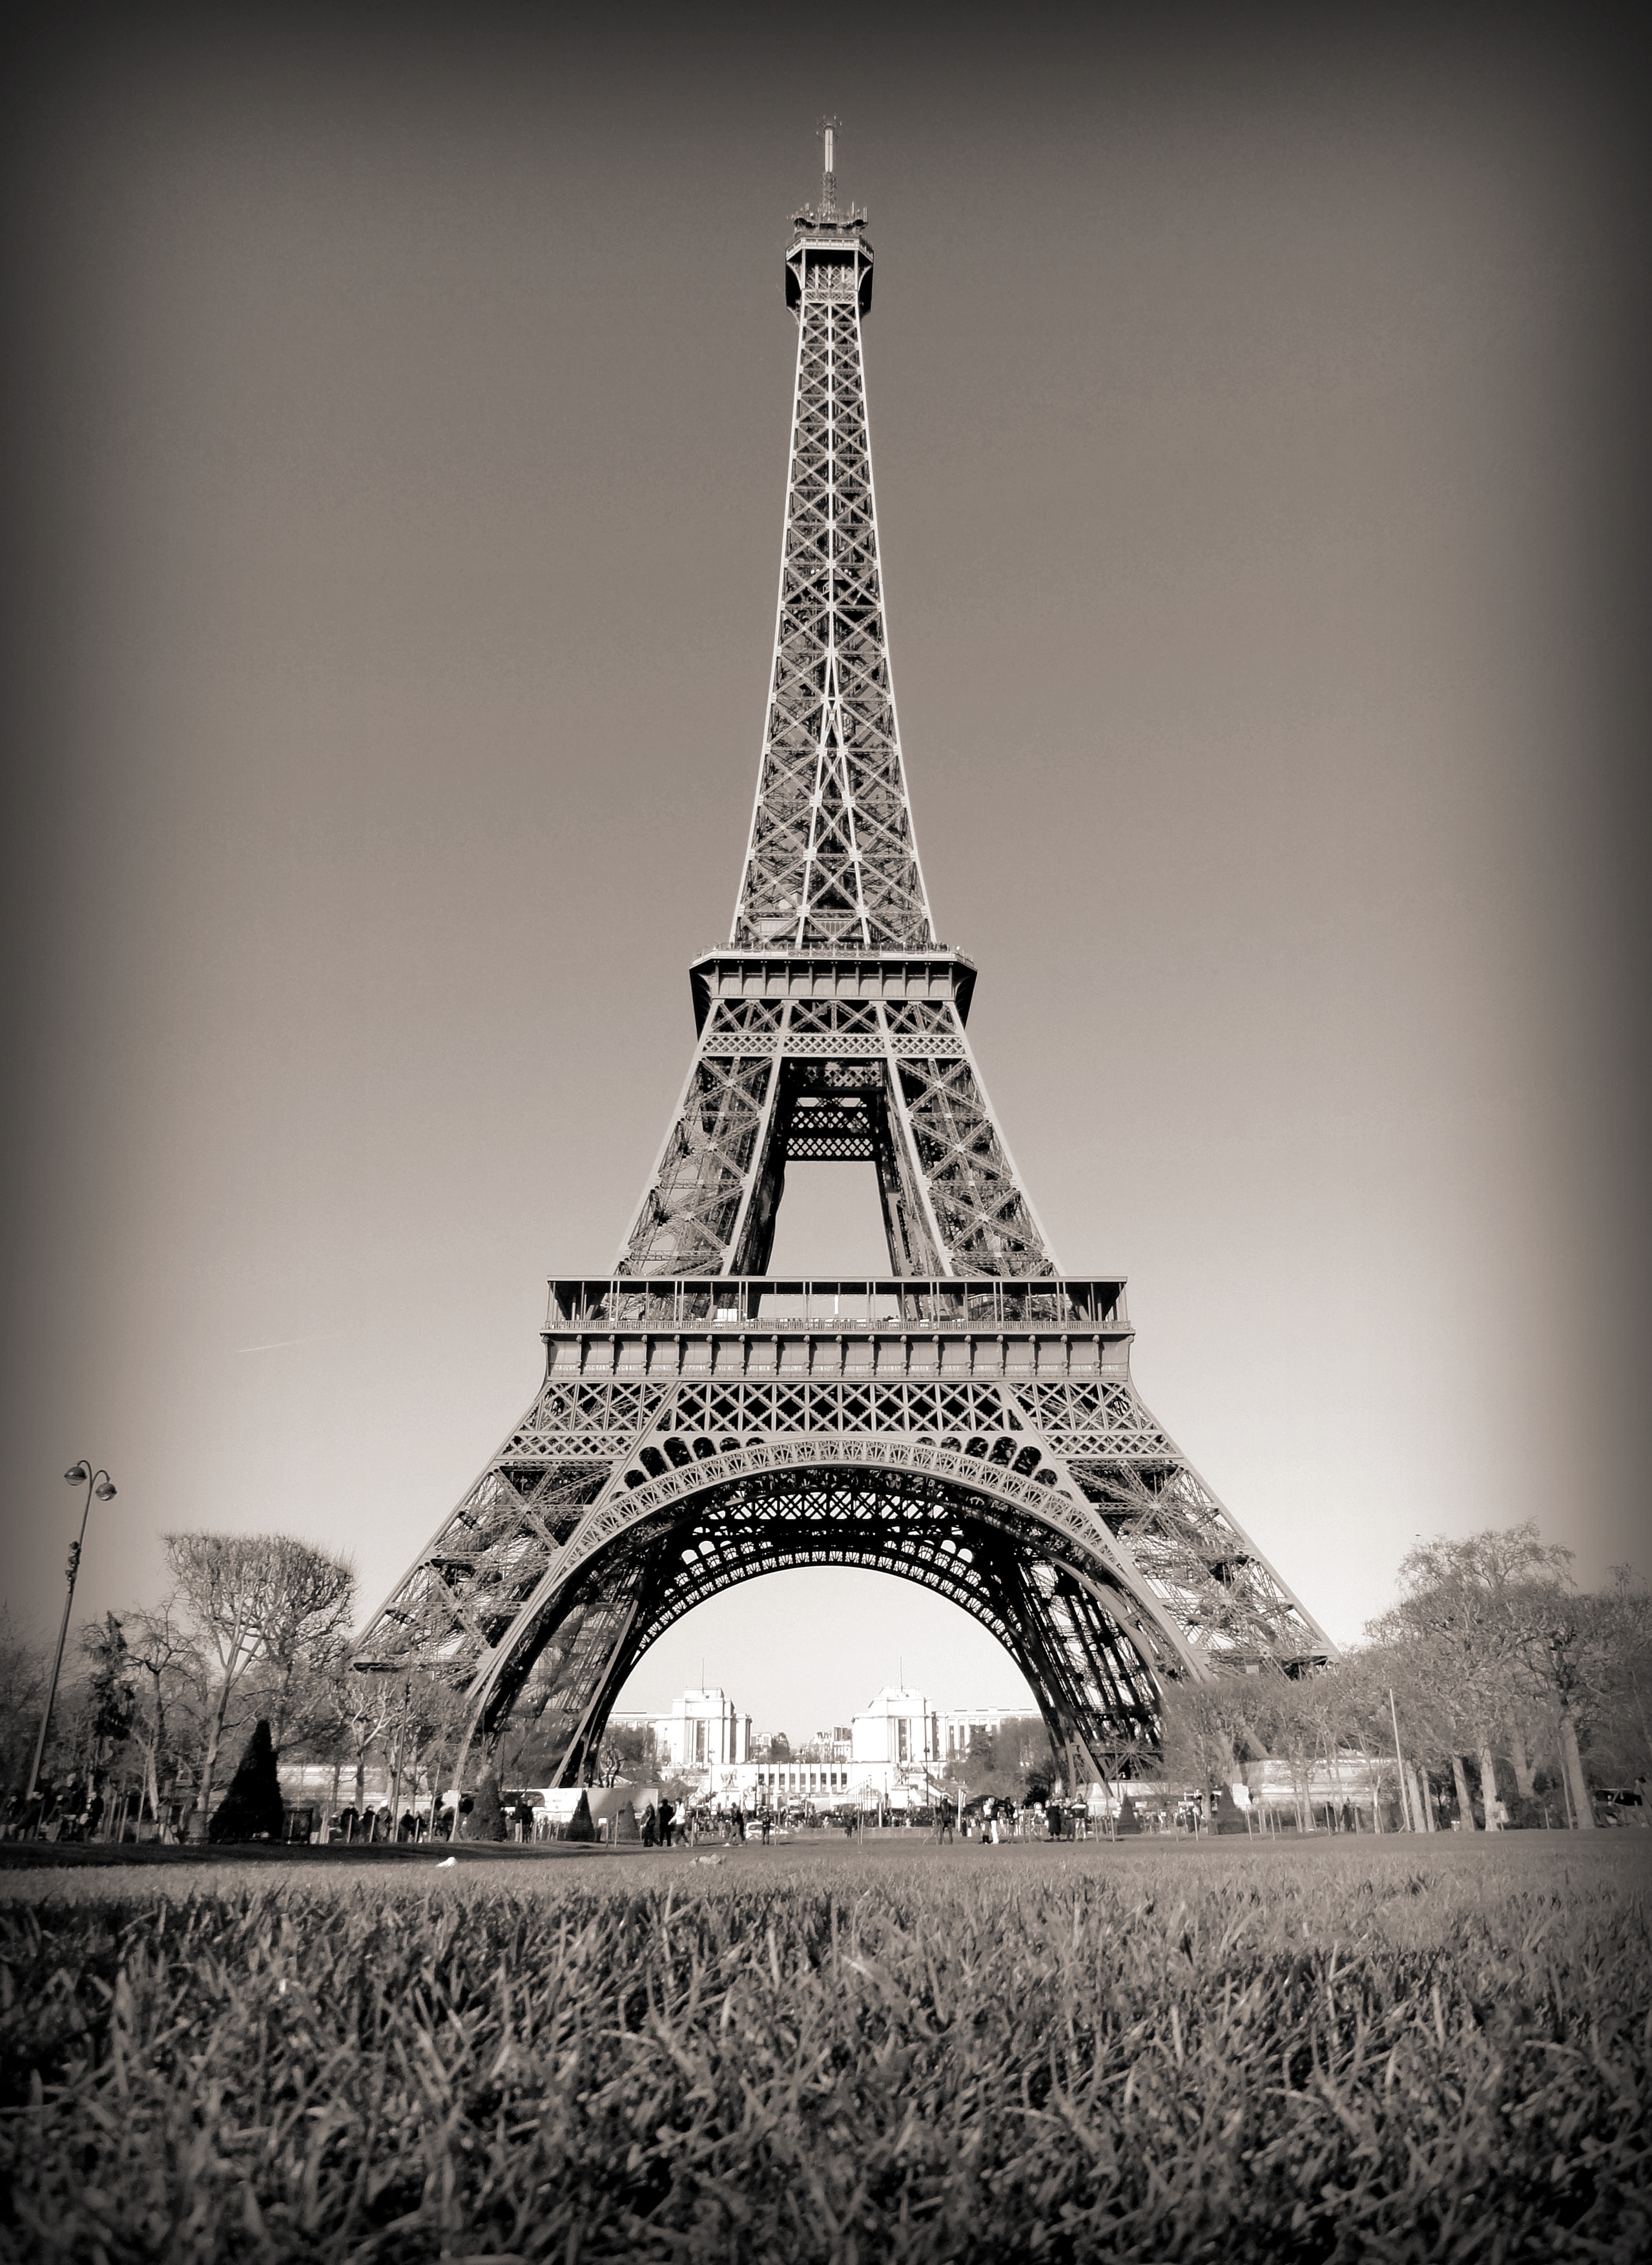
snow, winter, light, black and white, white, night, photography, cityscape, reflection, tower, weather, landmark, darkness, monochrome, symmetry, shape, monochrome photography